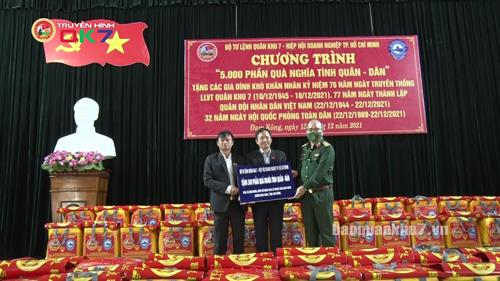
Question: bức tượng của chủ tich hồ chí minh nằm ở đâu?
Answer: nằm ở trên bục phát biểu bên trái bức hình